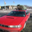
Label: automobile